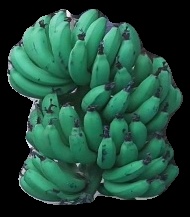
Variety: pachbale
Grade: grade3